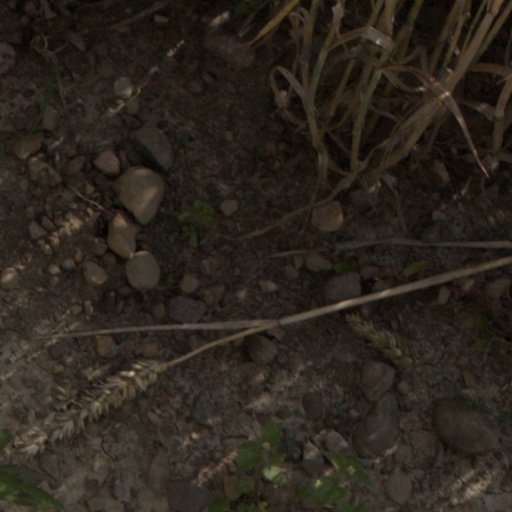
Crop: wheat